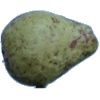
Label: pear_stone